Algodoneros de Unión Laguna

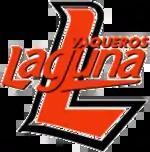
Vaqueros Laguna logo used between the 2003 and 2016 seasons

At the beginning of the 21st century, the new management opted to change the team's name and colors. The Vaqueros Laguna (Laguna Cowboys) donned orange uniforms beginning with the 2003 season. The team appeared in the playoffs in 2004, 2009, 2014, and 2015, the latter two years as the wild card.